St. Louis Blues

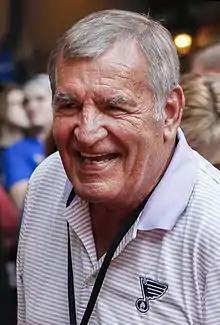
The Blues retired Bob Plager's number on February 2, 2017. He played as a defenseman with the team from 1967 to 1978; following his retirement, he worked for the club in various capacities until his death in 2021.

In addition to the aforementioned numbers, the NHL also retired Wayne Gretzky's number 99 from use for all of its members teams, including the Blues, at the 2000 NHL All-Star Game. Gretzky had previously played for the Blues in 1996, although the Blues did not retire his number prior to its league-wide retirement.